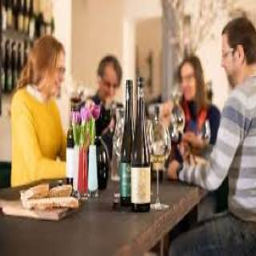
The Prince of Liechtenstein's wine cellars